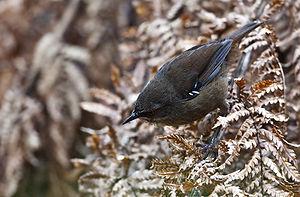
Le Séricorne brun est une espèce de passereau de la famille des Acanthizidae.
Ceci est une liste des oiseaux endémiques ou quasi-endémiques d'Australie.